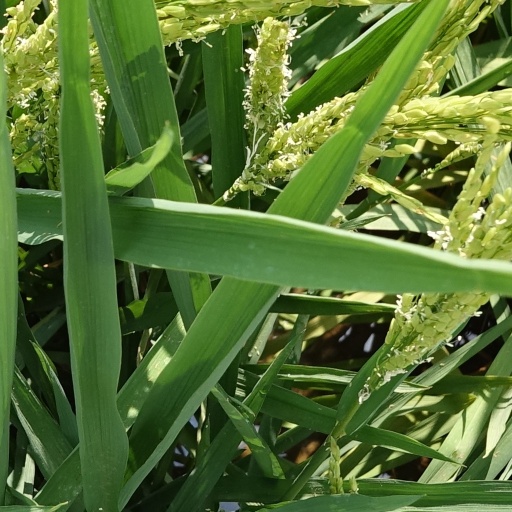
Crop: rice